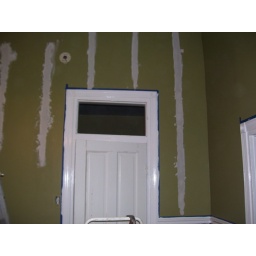
We had to re-mud the seams where we painted over wall paper